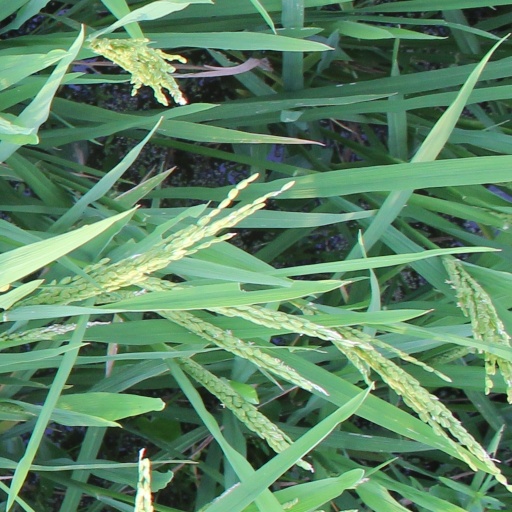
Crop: rice